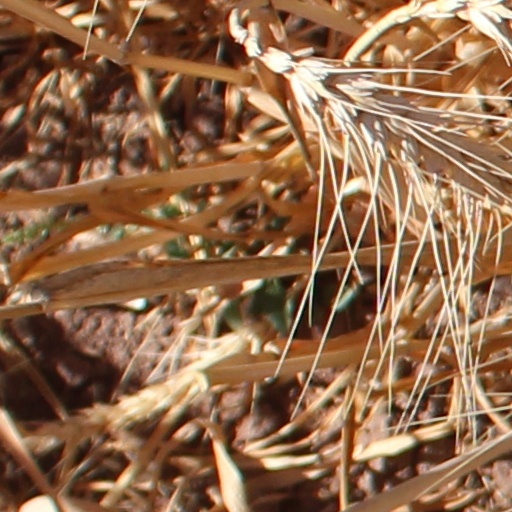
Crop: wheat